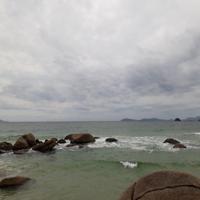
Weather: cloudy or overcast